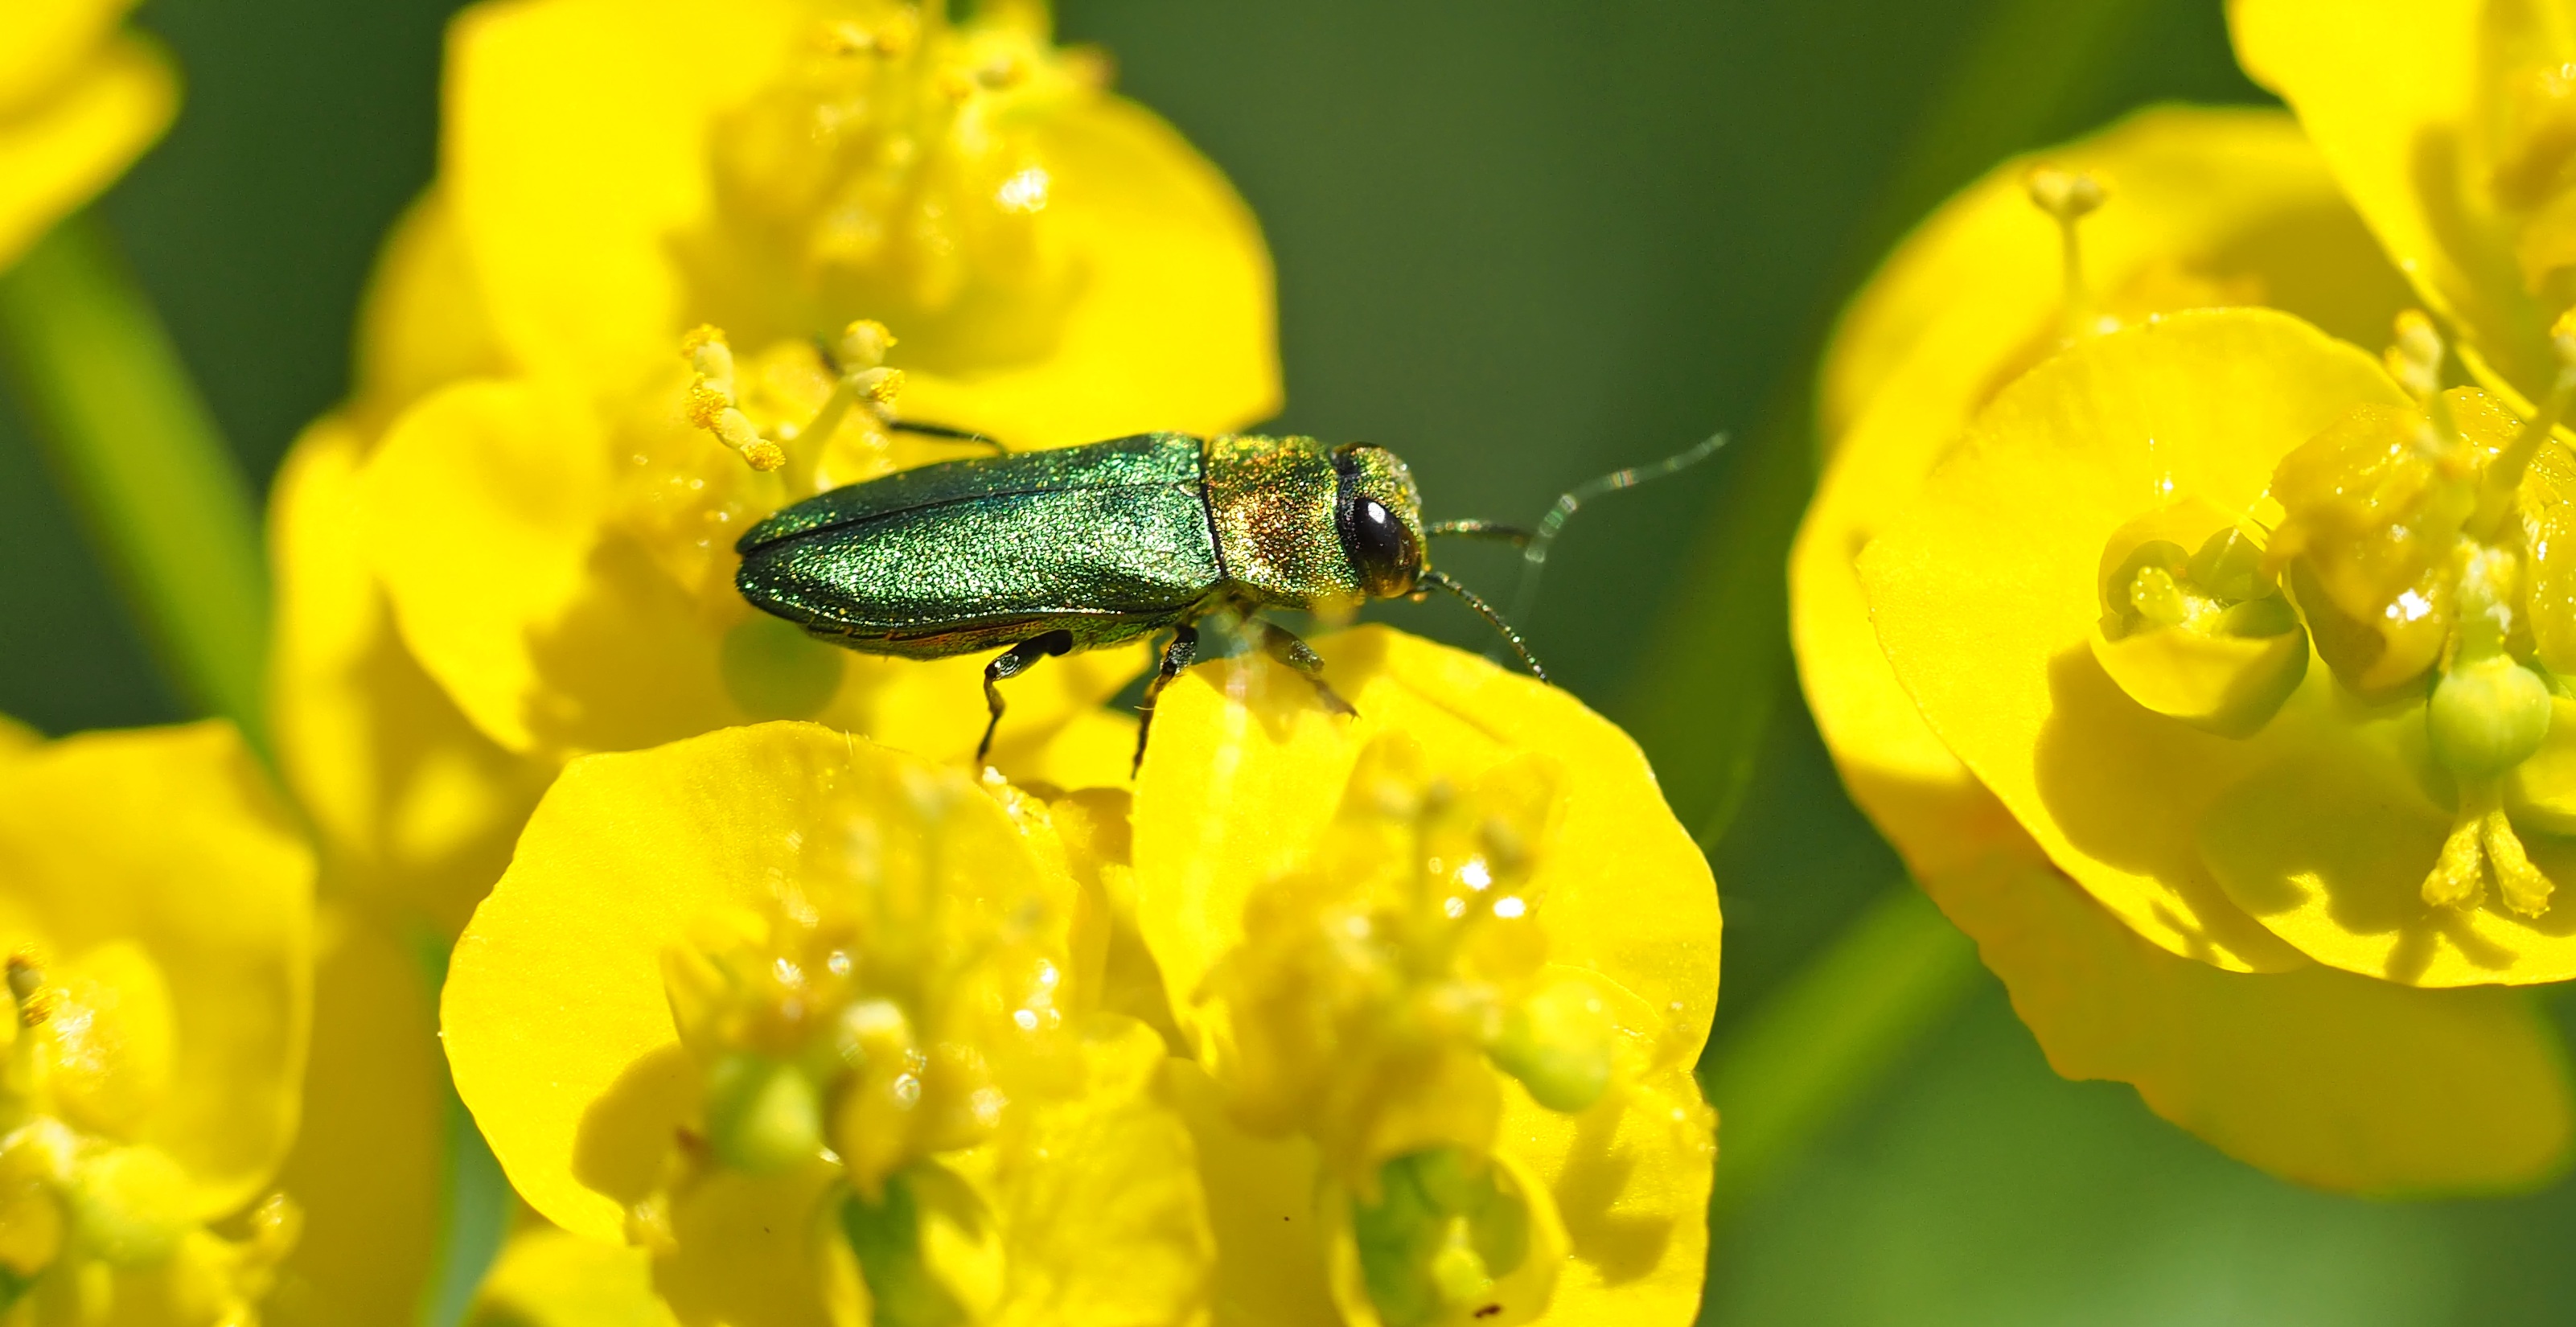
nature, plant, photography, flower, petal, live, pollen, green, insect, yellow, flora, fauna, invertebrate, wildflower, close up, bee, nectar, macro photography, honey bee, membrane winged insect